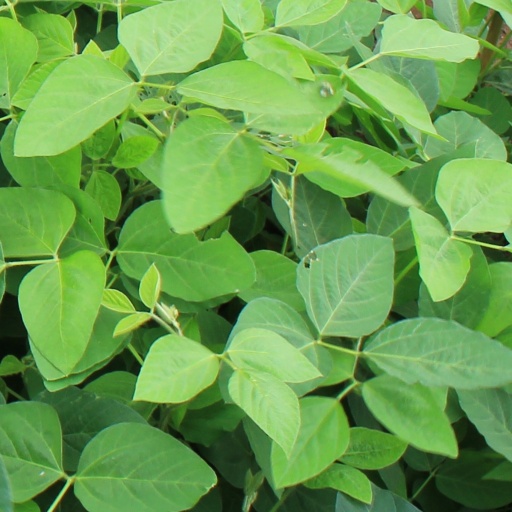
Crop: soybean